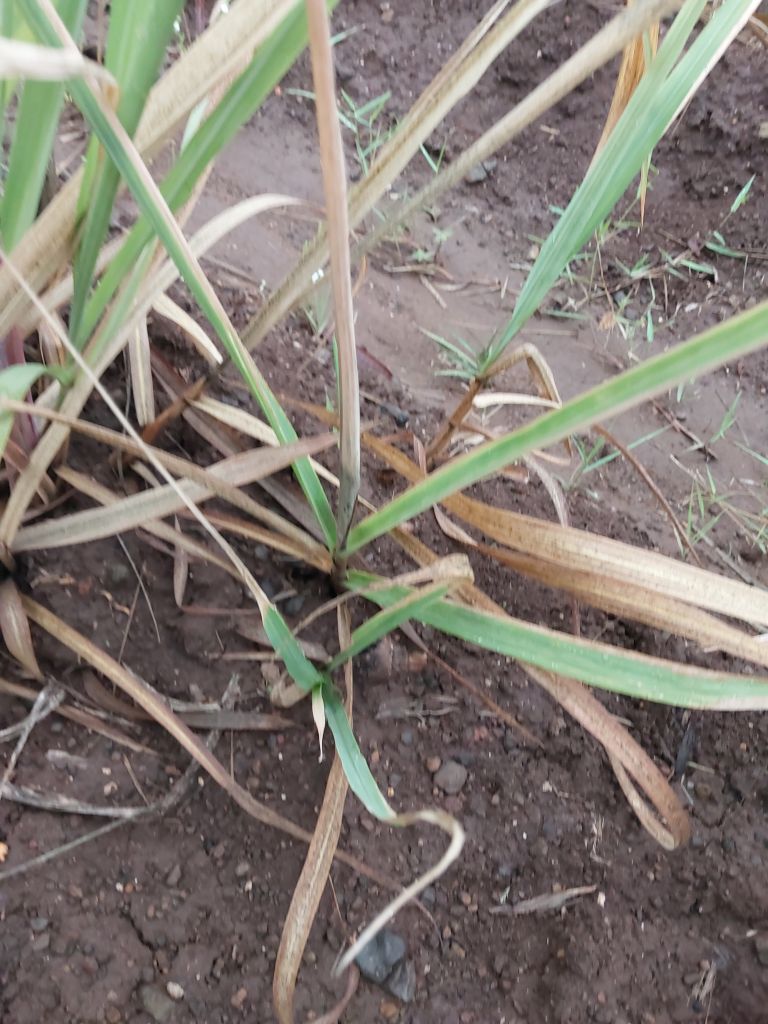
Label: Smut